European bison

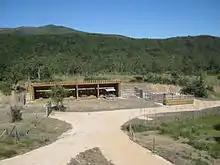
European bison reserve in Spain, where a reintroduction programme in San Cebrián de Mudá, Castile and León is in place.

Adult European bison are (on average) taller than American bison, and have longer legs. European bison tend to browse more, and graze less than their American relatives; to accommodate this their necks are set differently. Compared to the American bison, the nose of the European bison is set further forward than the forehead when the neck is in a neutral position.